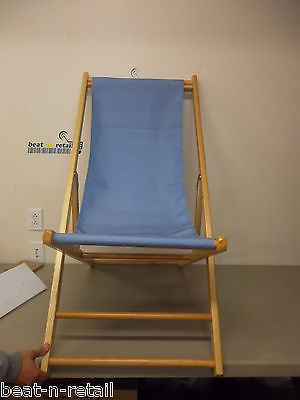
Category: chair